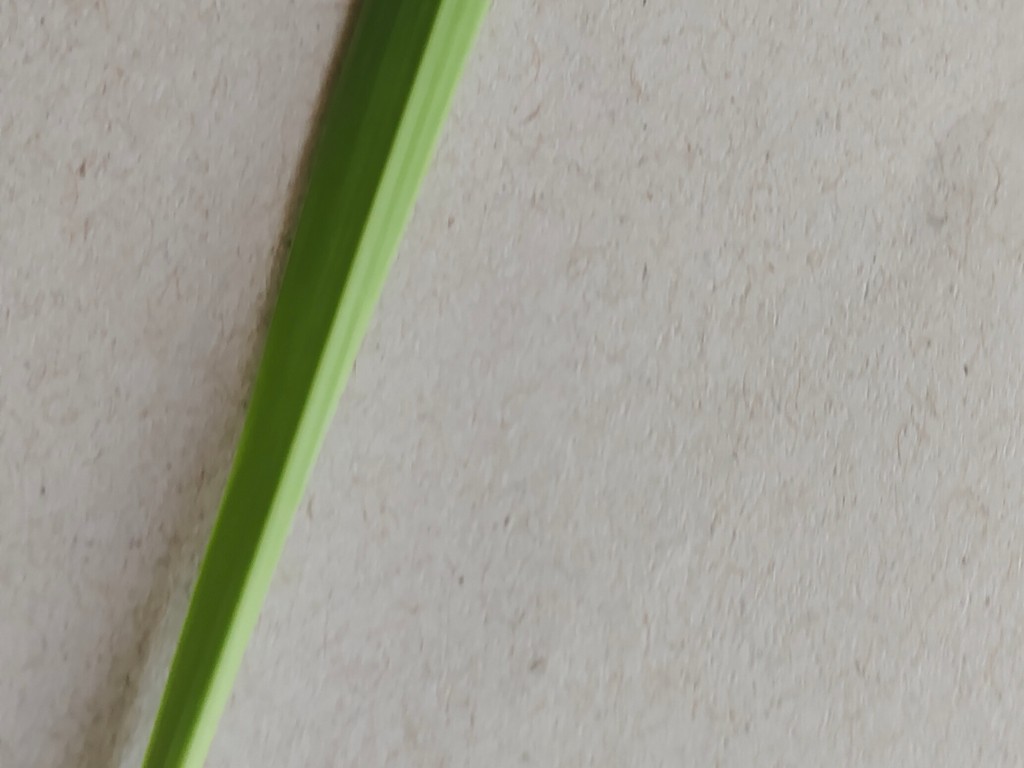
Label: Healthy